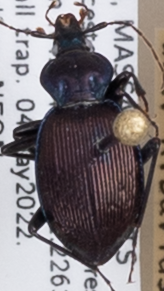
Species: Sphaeroderus canadensis canadensis
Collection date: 2022-05-04
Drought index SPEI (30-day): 0.114
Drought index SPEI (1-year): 1.28
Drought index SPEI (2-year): -0.524